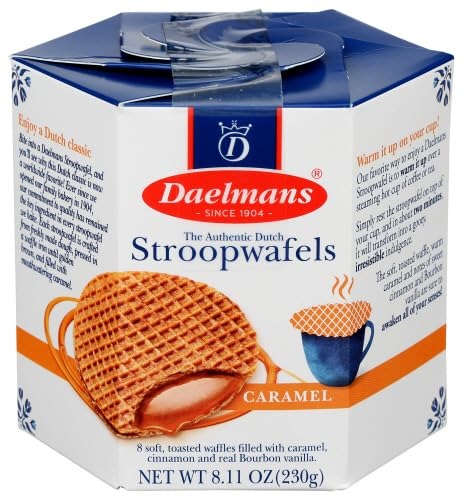
Item Name: Generic D.aelmans Stroopwafels Caramel 8.1 oz (Pack of 9)
Bullet Point 1: High-Quality Ingredients: Made with premium, carefully selected ingredients to ensure the best taste and quality in every bite.
Bullet Point 2: Perfect for Any Occasion: Ideal for snacks, parties, and gatherings, these treats are perfect for sharing with family and friends.
Bullet Point 3: Versatile Uses: Great for adding to lunchboxes, enjoying with coffee or tea, or as a quick dessert option.
Bullet Point 4: Trusted Brand: From reputable brands known for their commitment to quality and customer satisfaction.
Product Description: Enjoy the rich and sweet taste of these delicious caramel stroopwafels. Perfect for a satisfying treat, they offer a delightful blend of crispy waffles and smooth caramel.
Value: 72.9
Unit: Ounce

Price: 62.08